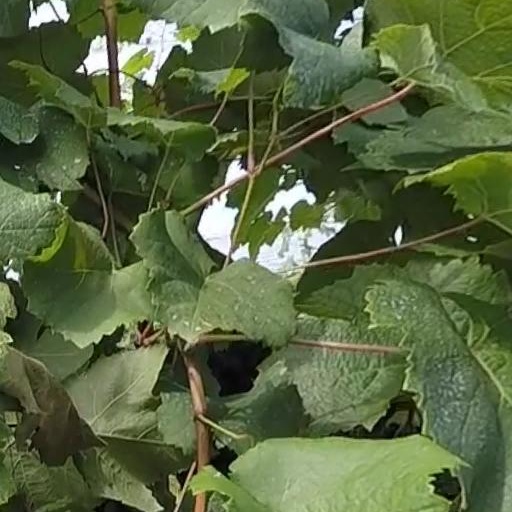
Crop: grape